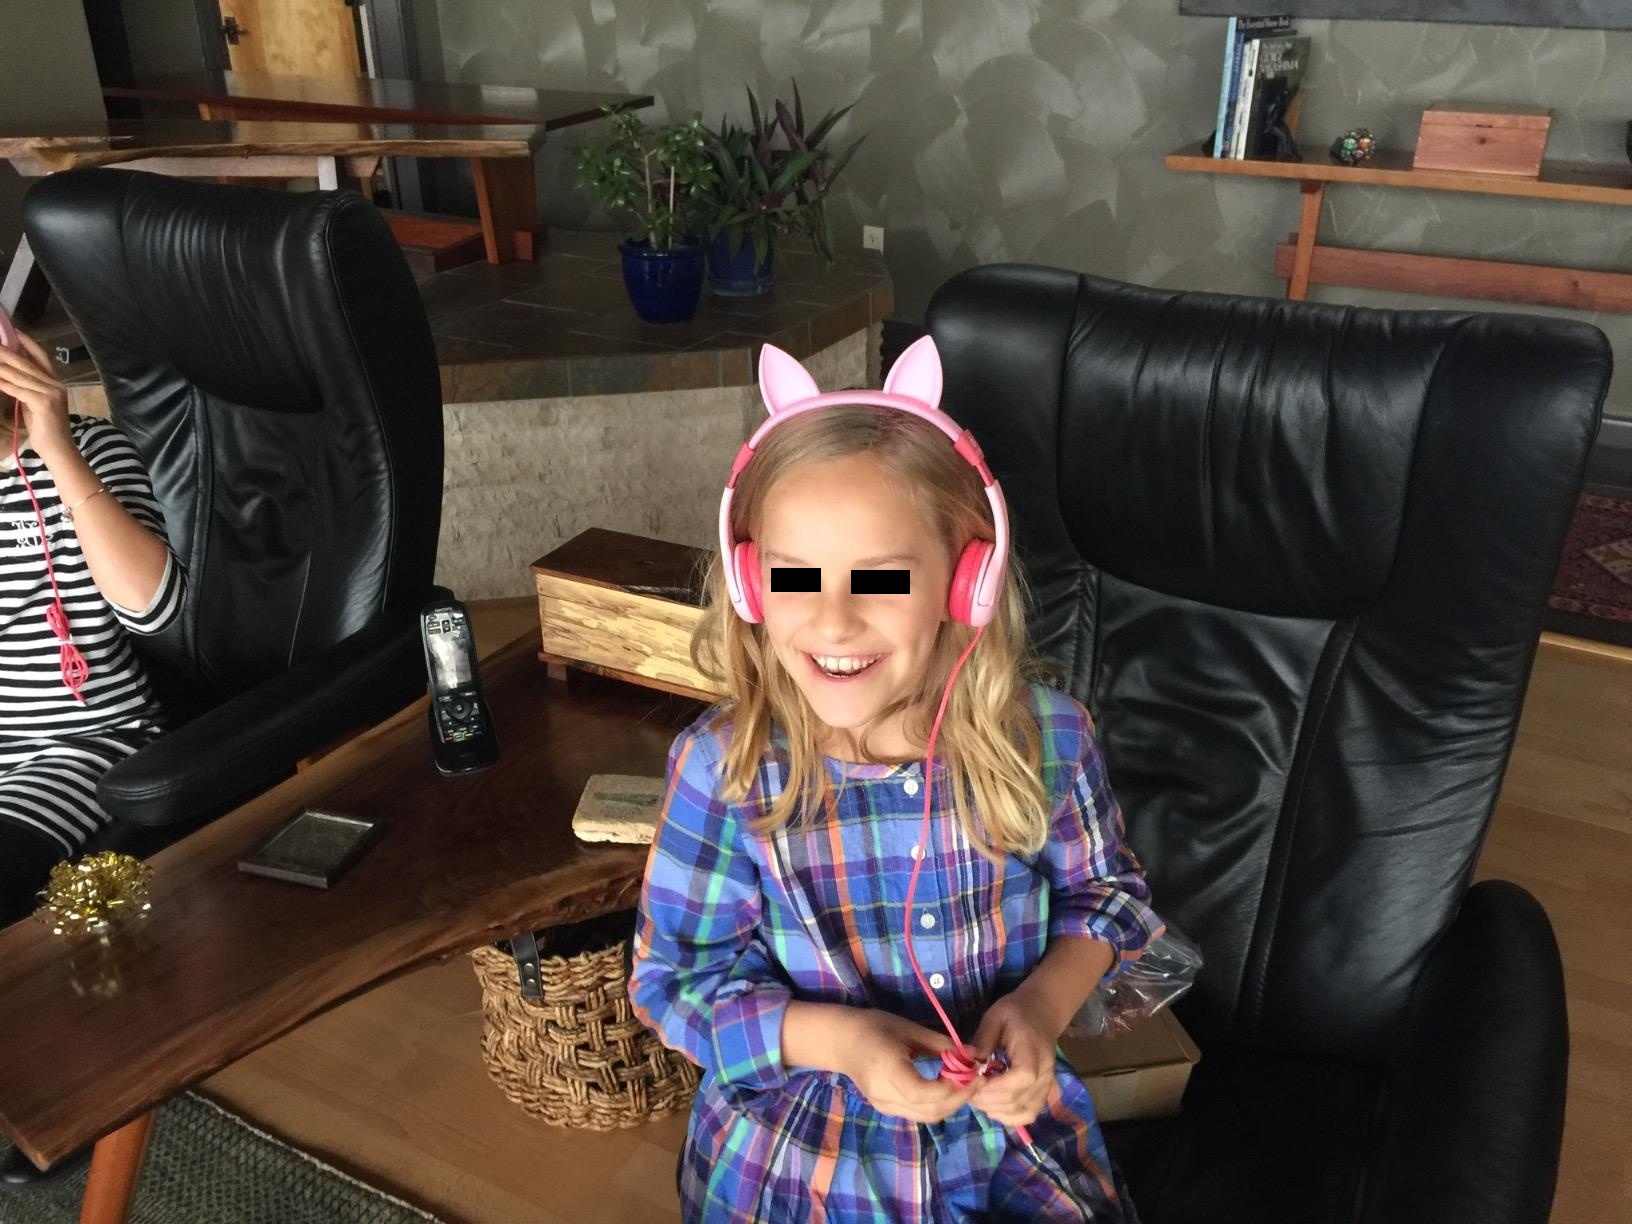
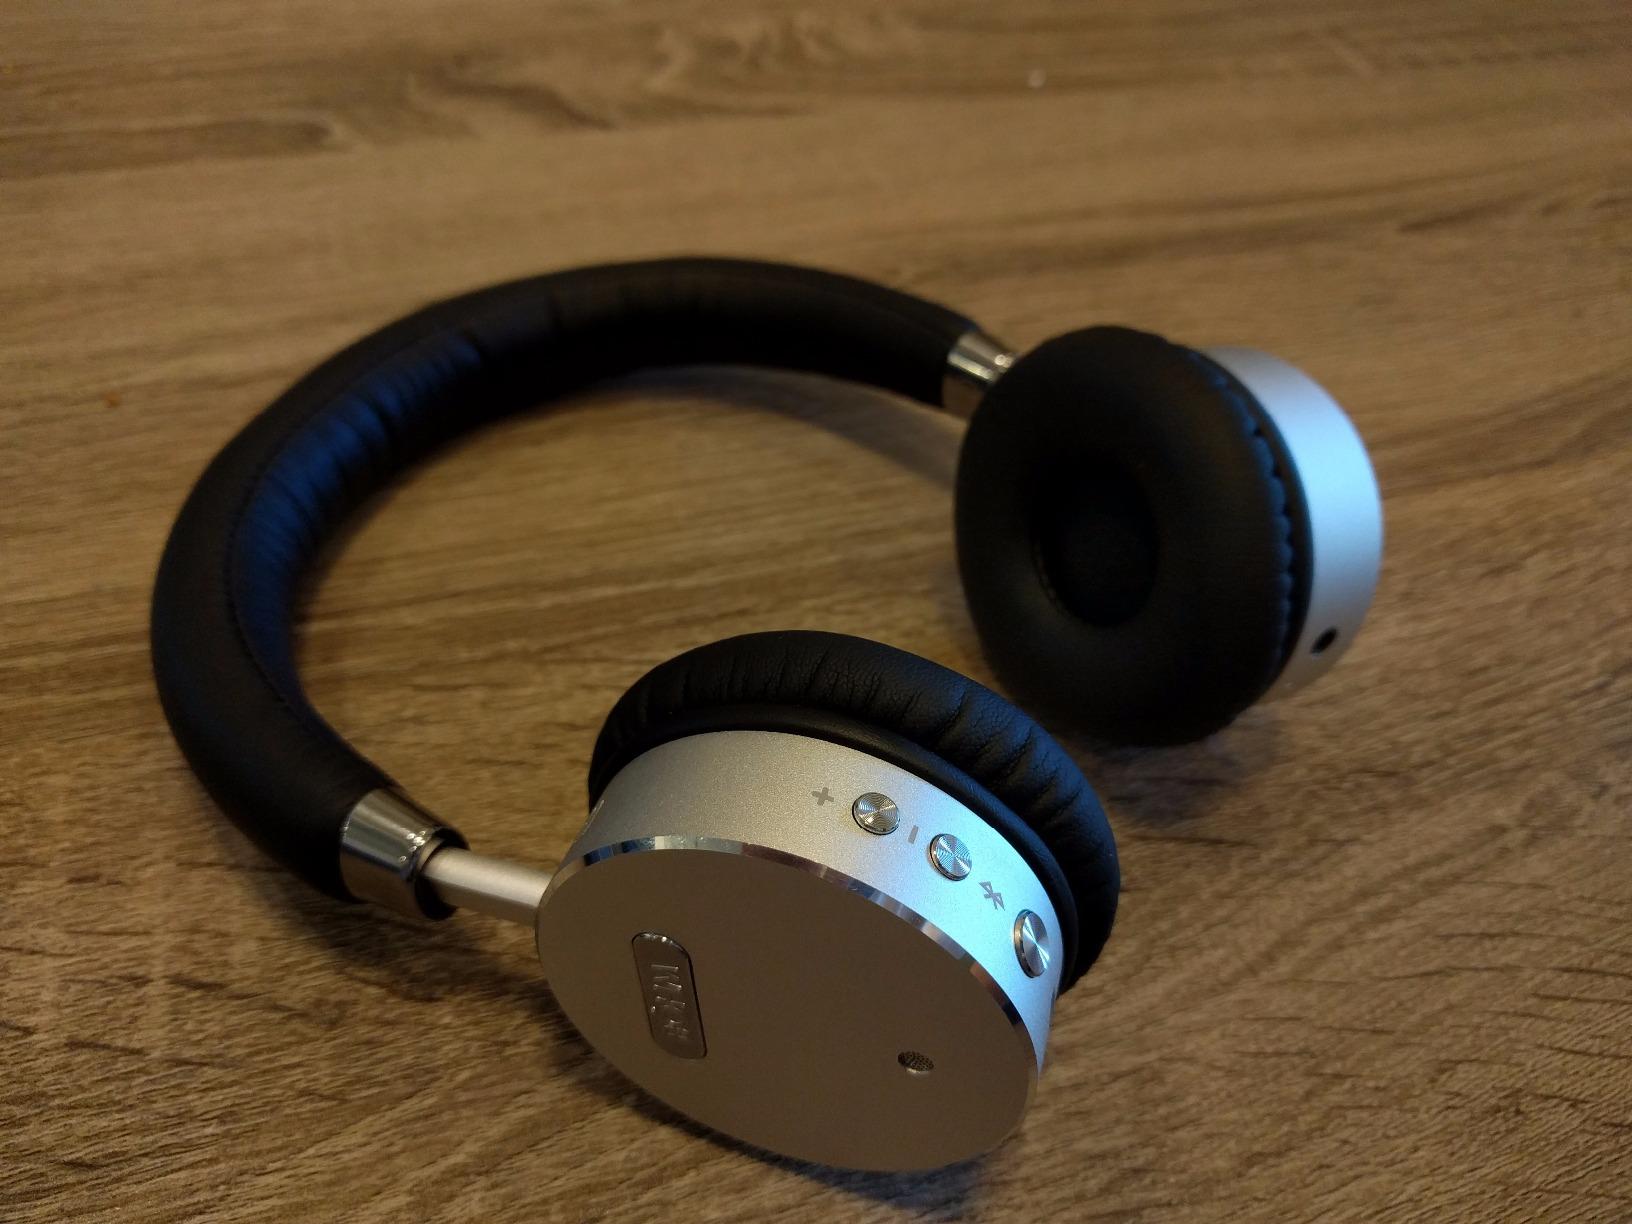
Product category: headphones
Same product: no